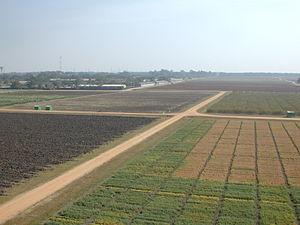
L'Institut international de recherche sur les cultures des zones tropicales semi-arides est l'un des 15 centres de recherche membres du Groupe consultatif pour la recherche agricole internationale. Établi en 1971, sa mission consiste à aider « 600 millions de pauvres à surmonter la faim, la pauvreté et la dégradation de l'environnement dans les tropiques semi-arides grâce à une agriculture plus efficace ». En 2010, il disposait de 60 millions de dollars, soit 10 % du montant total des 15 centres.